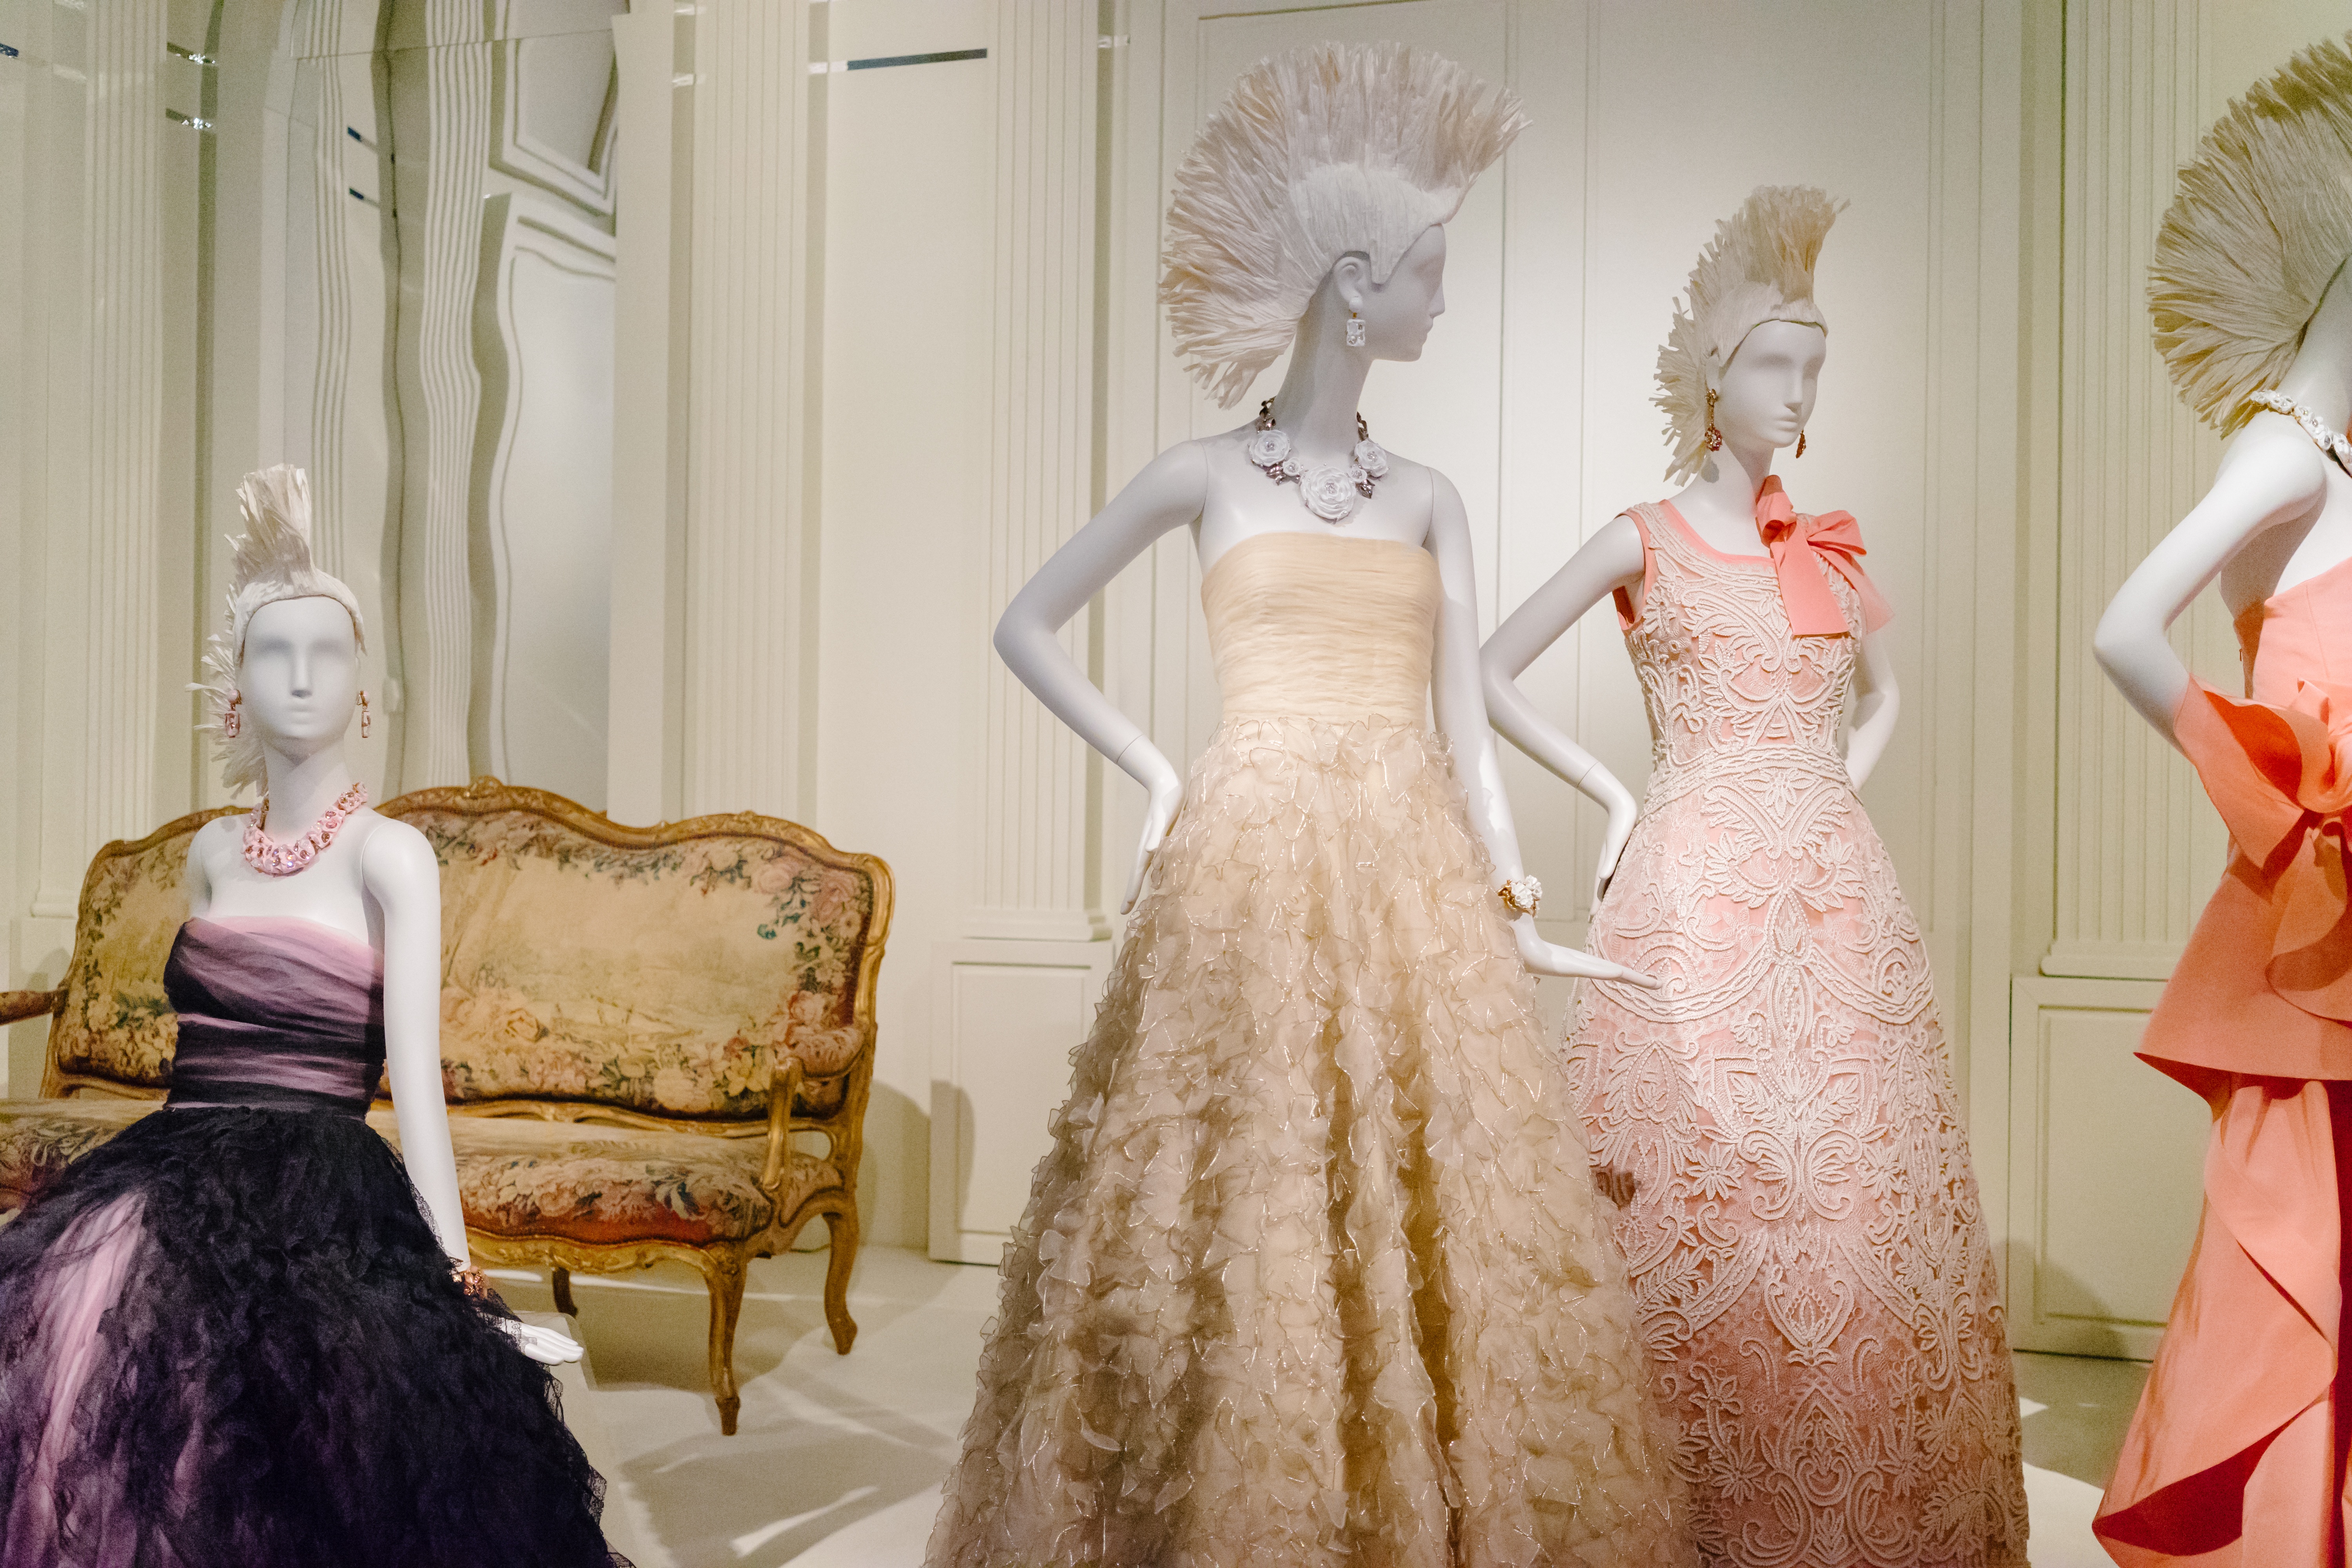
woman, spring, fashion, clothing, wedding dress, bride, dress, gown, quinceanera, haute couture, fashion design, bridal clothing